Bach cantatas (Teldec)

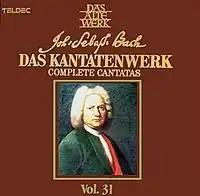
The brown cover art used for the first issue on CD

J. S. Bach - Das Kantatenwerk is a classical music recording project initiated by the record label of Telefunken in 1971 (the first recordings had been made in December 1970) to record all 193 sacred Bach cantatas. The project was entrusted to Nikolaus Harnoncourt and Gustav Leonhardt. Each conductor had his own instrumental ensemble, based in Austria and the Netherlands respectively.